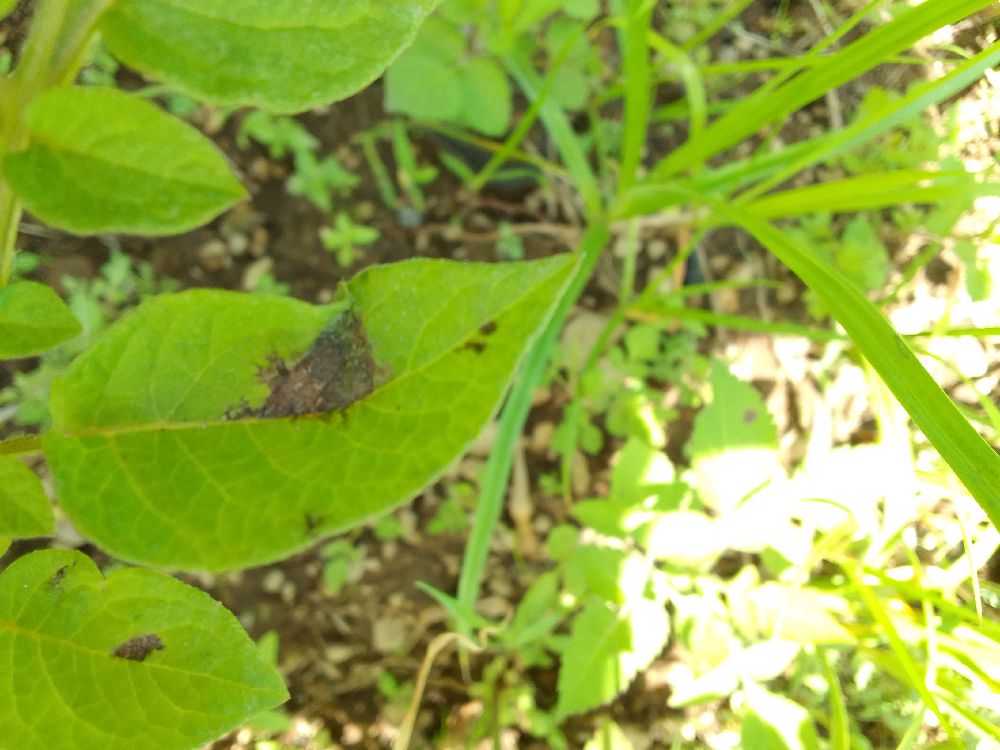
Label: Late blight